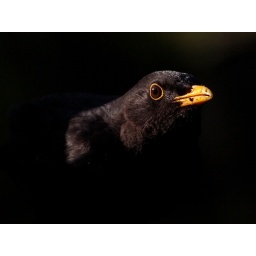
A male blackbird &lt;i&gt;(Turdus merula)&lt;/i&gt;. Photographed near Agden Reservoir, on the western outskirts of Sheffield.